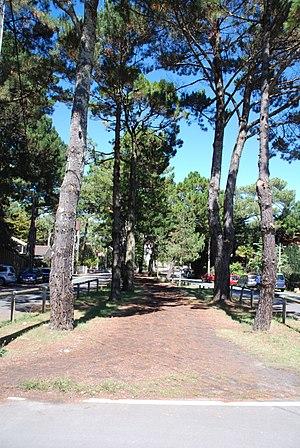
La Baule-Escoublac, allée cavalière
La Baule-Escoublac est une commune de l'Ouest de la France, dans le département de la Loire-Atlantique, en région Pays de la Loire. Située sur le littoral atlantique, elle fait partie de la Côte d'Amour, entre Le Pouliguen et Pornichet.